Danvers State Hospital

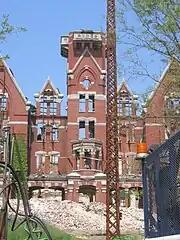
Demolition of administration building.

In December 2005, the property was sold to AvalonBay Communities, a residential apartment developer. A lawsuit was filed by a local preservation fund to stave off the demolition of the hospital, including the Kirkbride building, which was listed on the National Register of Historic Places. This did not stop the process, however, and demolition of most of the buildings began in January 2006, with the intent to build 497 apartments on the site.